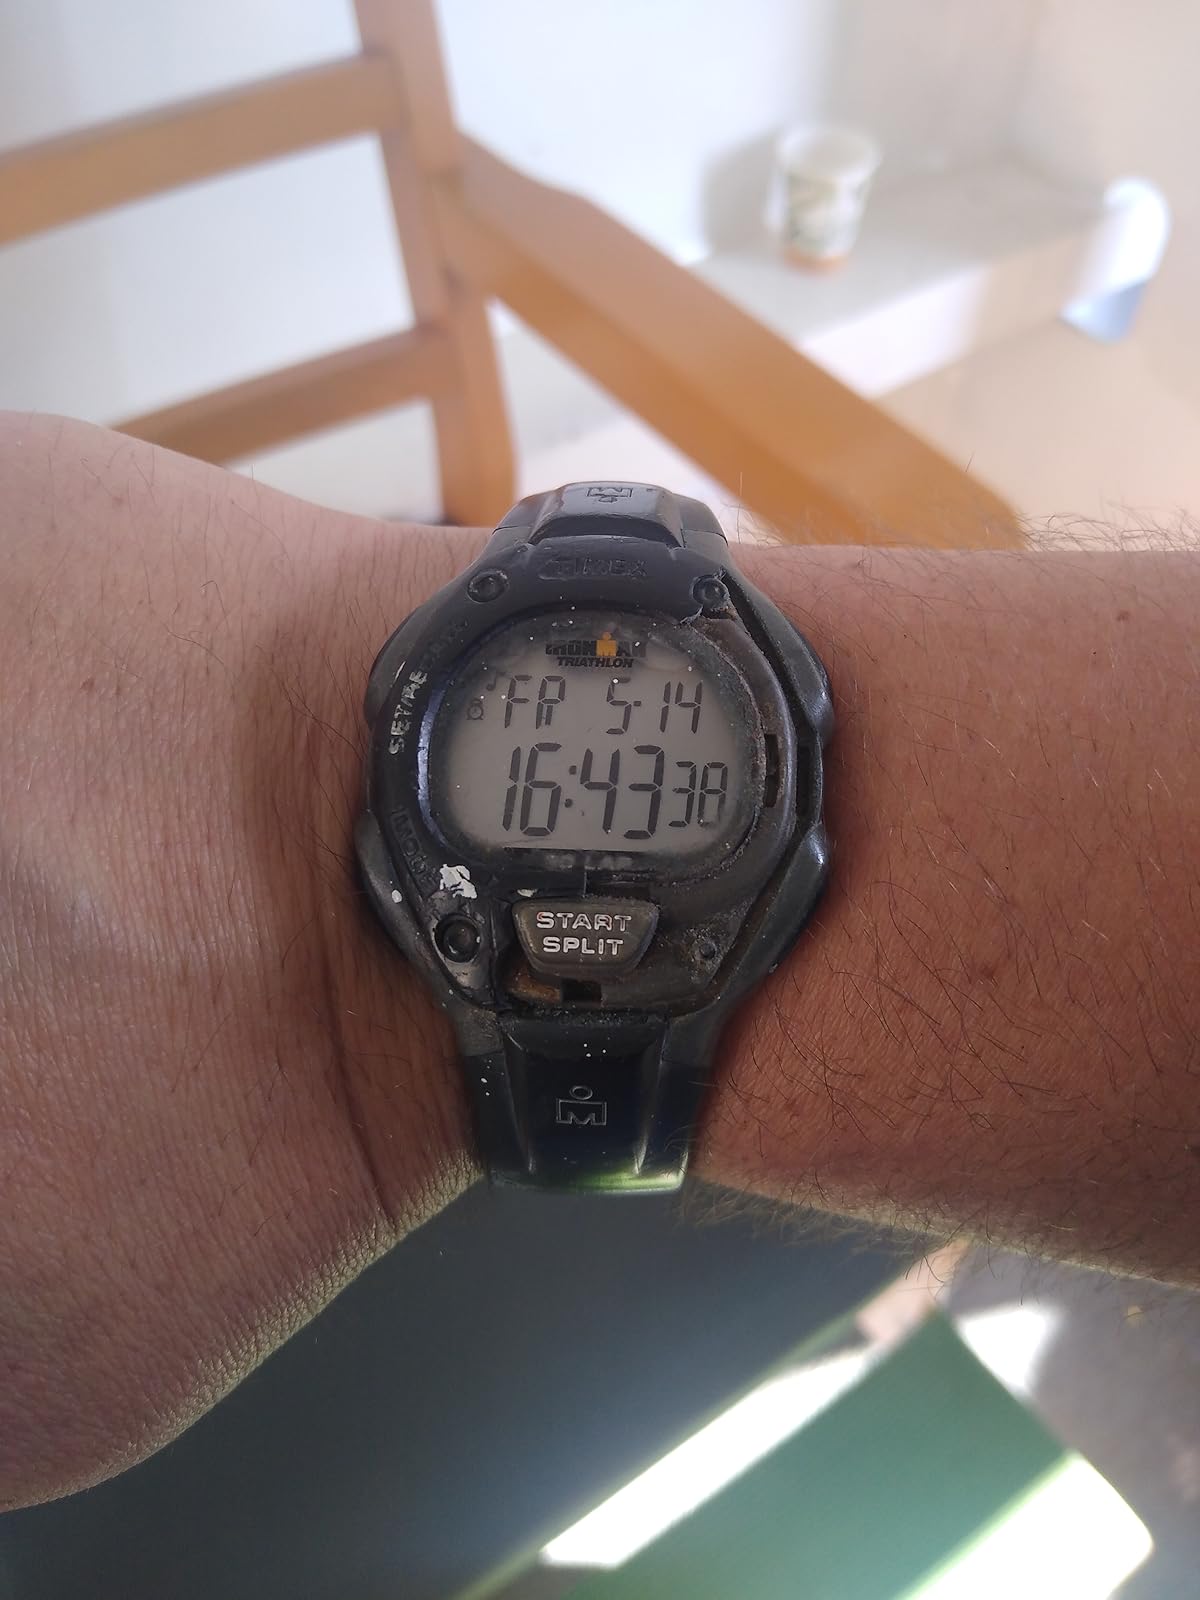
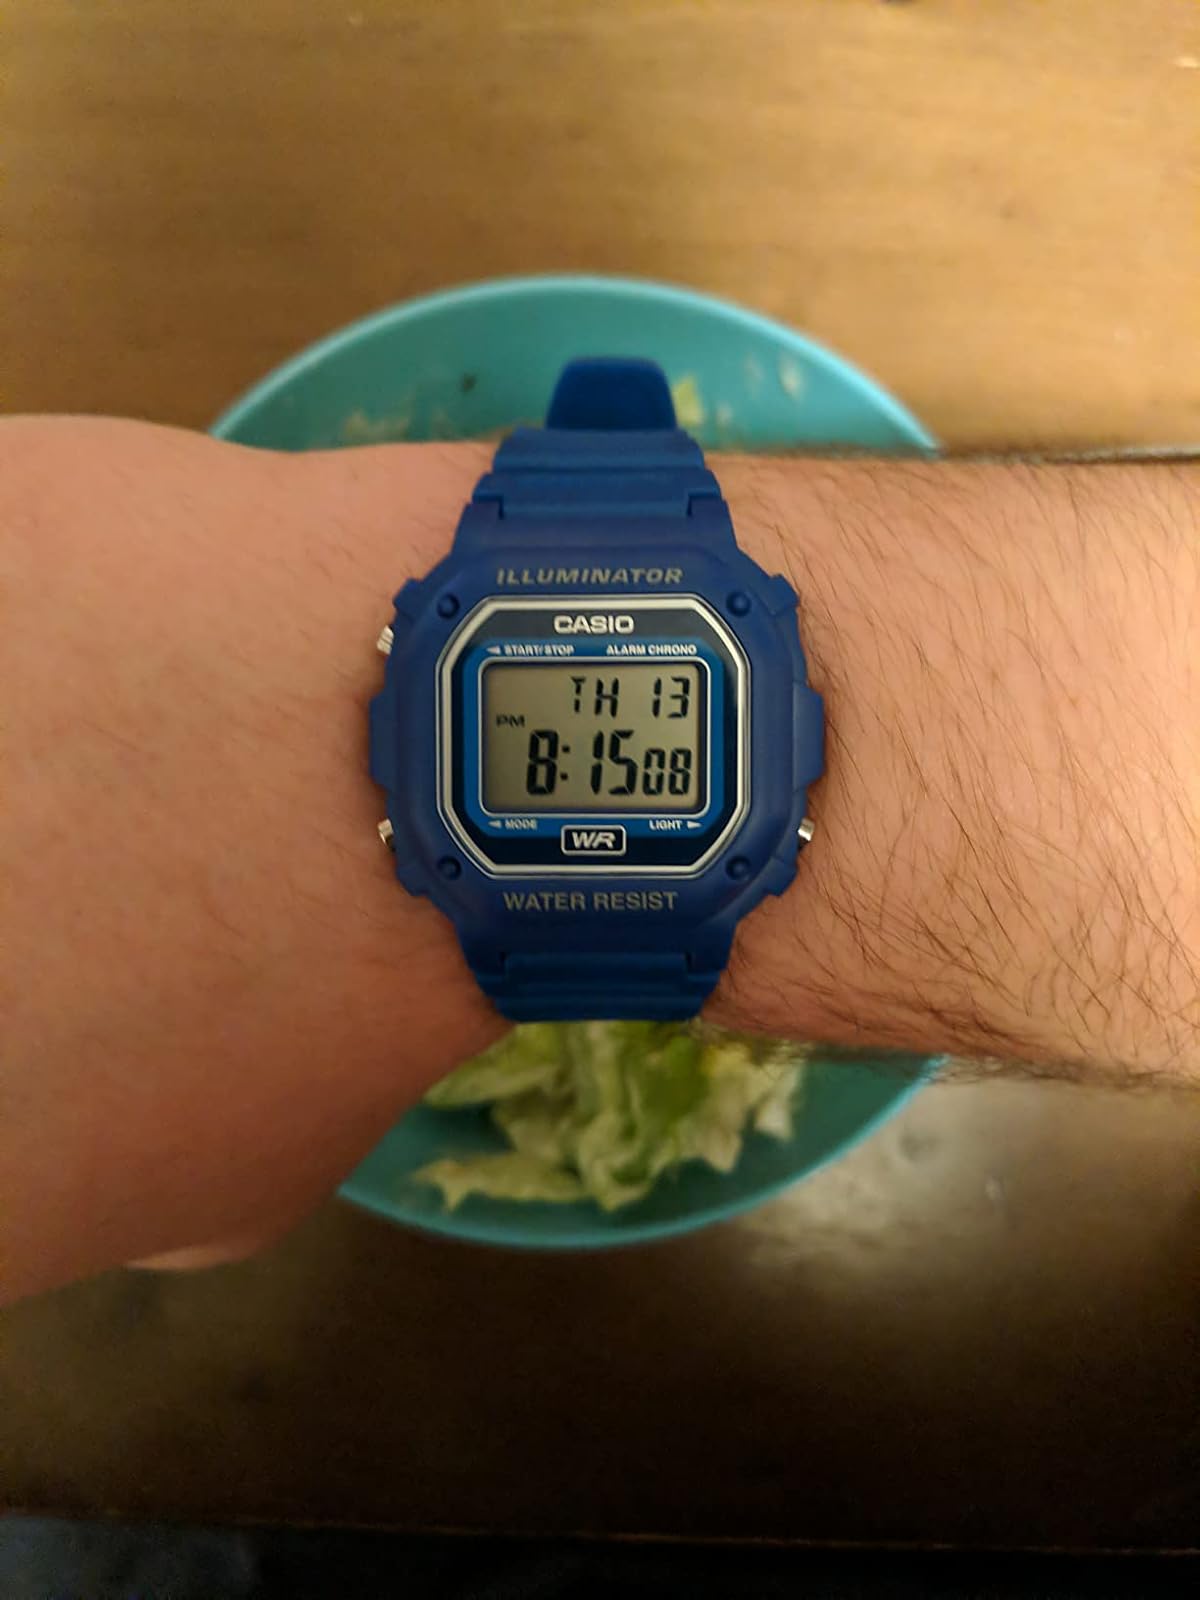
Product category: accessories_watch
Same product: no